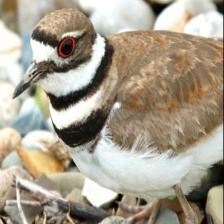
Species: KILLDEAR
Scientific name: CHARADRIUS VOCIFERUS